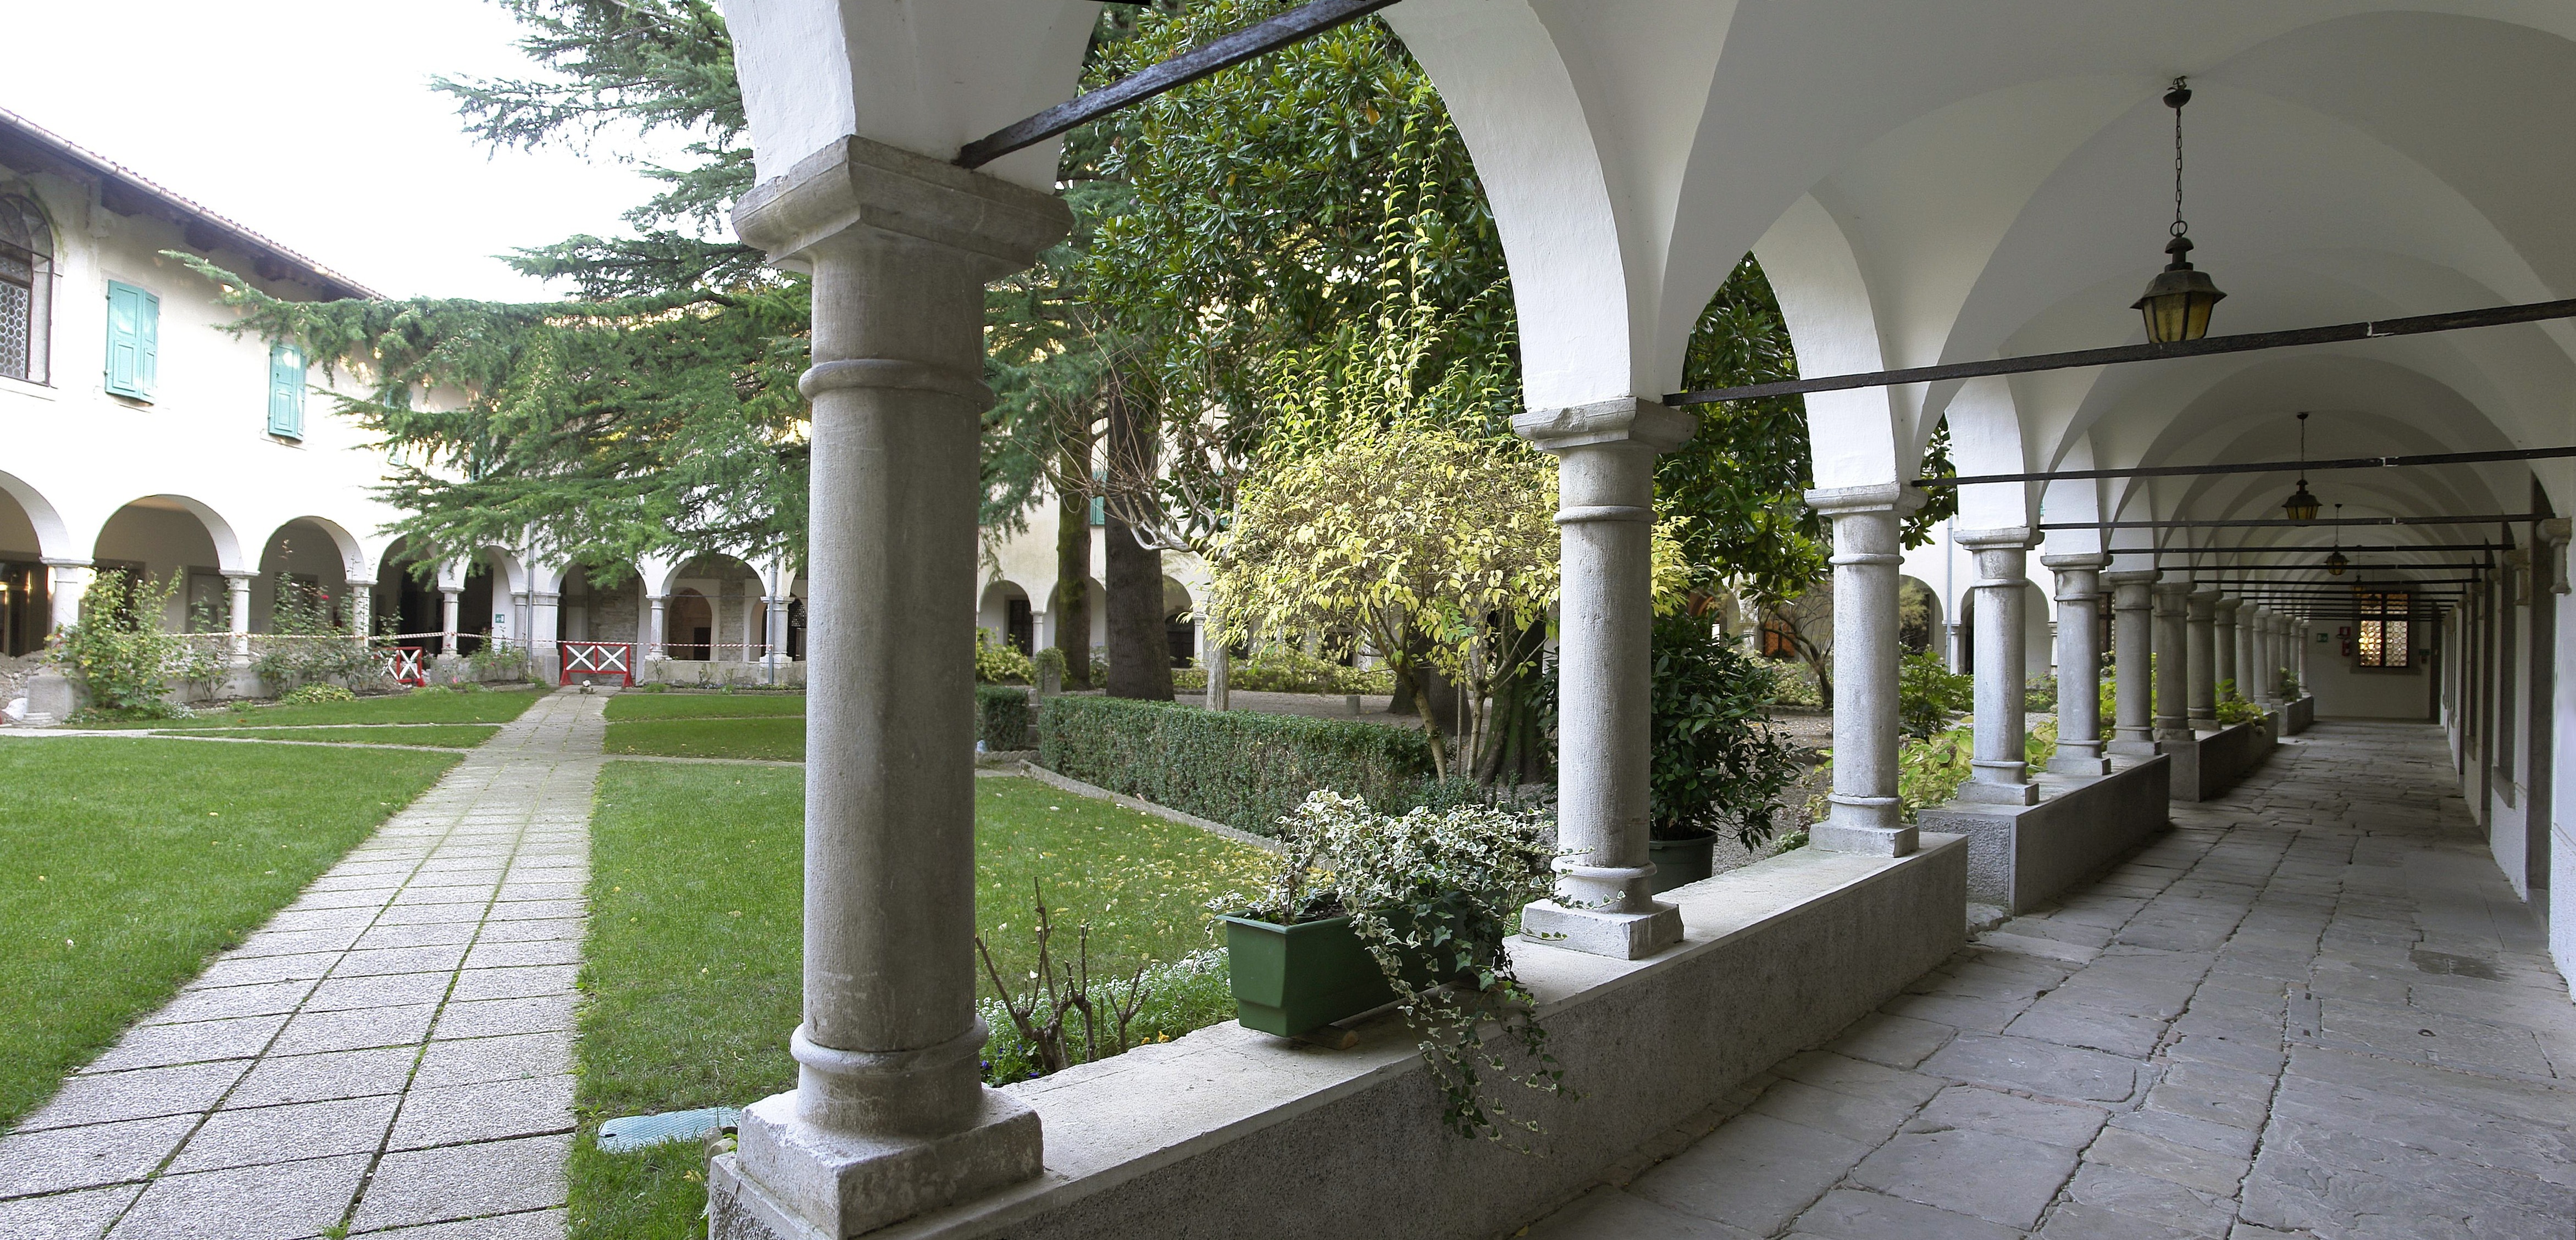
villa, mansion, palace, arch, plaza, property, aisle, courtyard, cloister, estate, hacienda, cividale, friuli